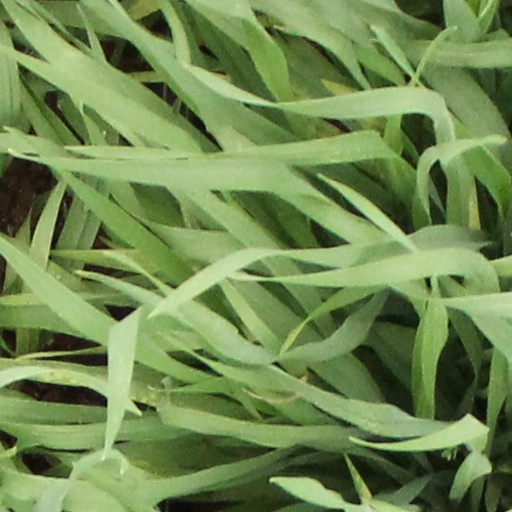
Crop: wheat